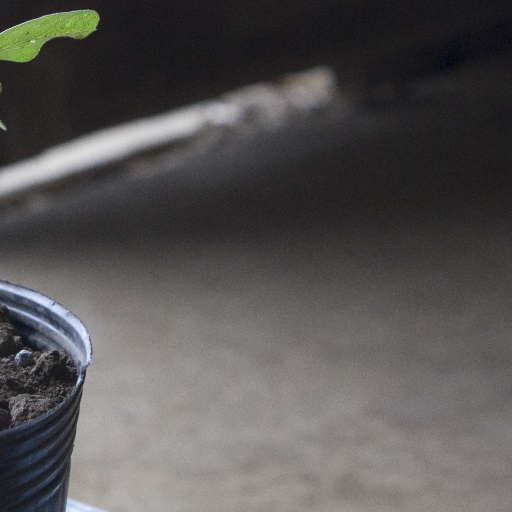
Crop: soybean